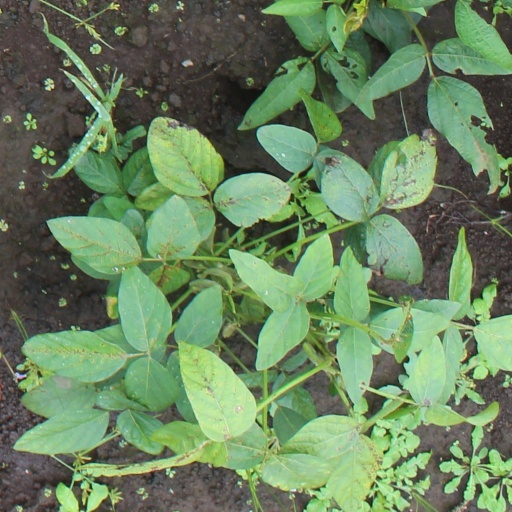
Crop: soybean